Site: brandenburg
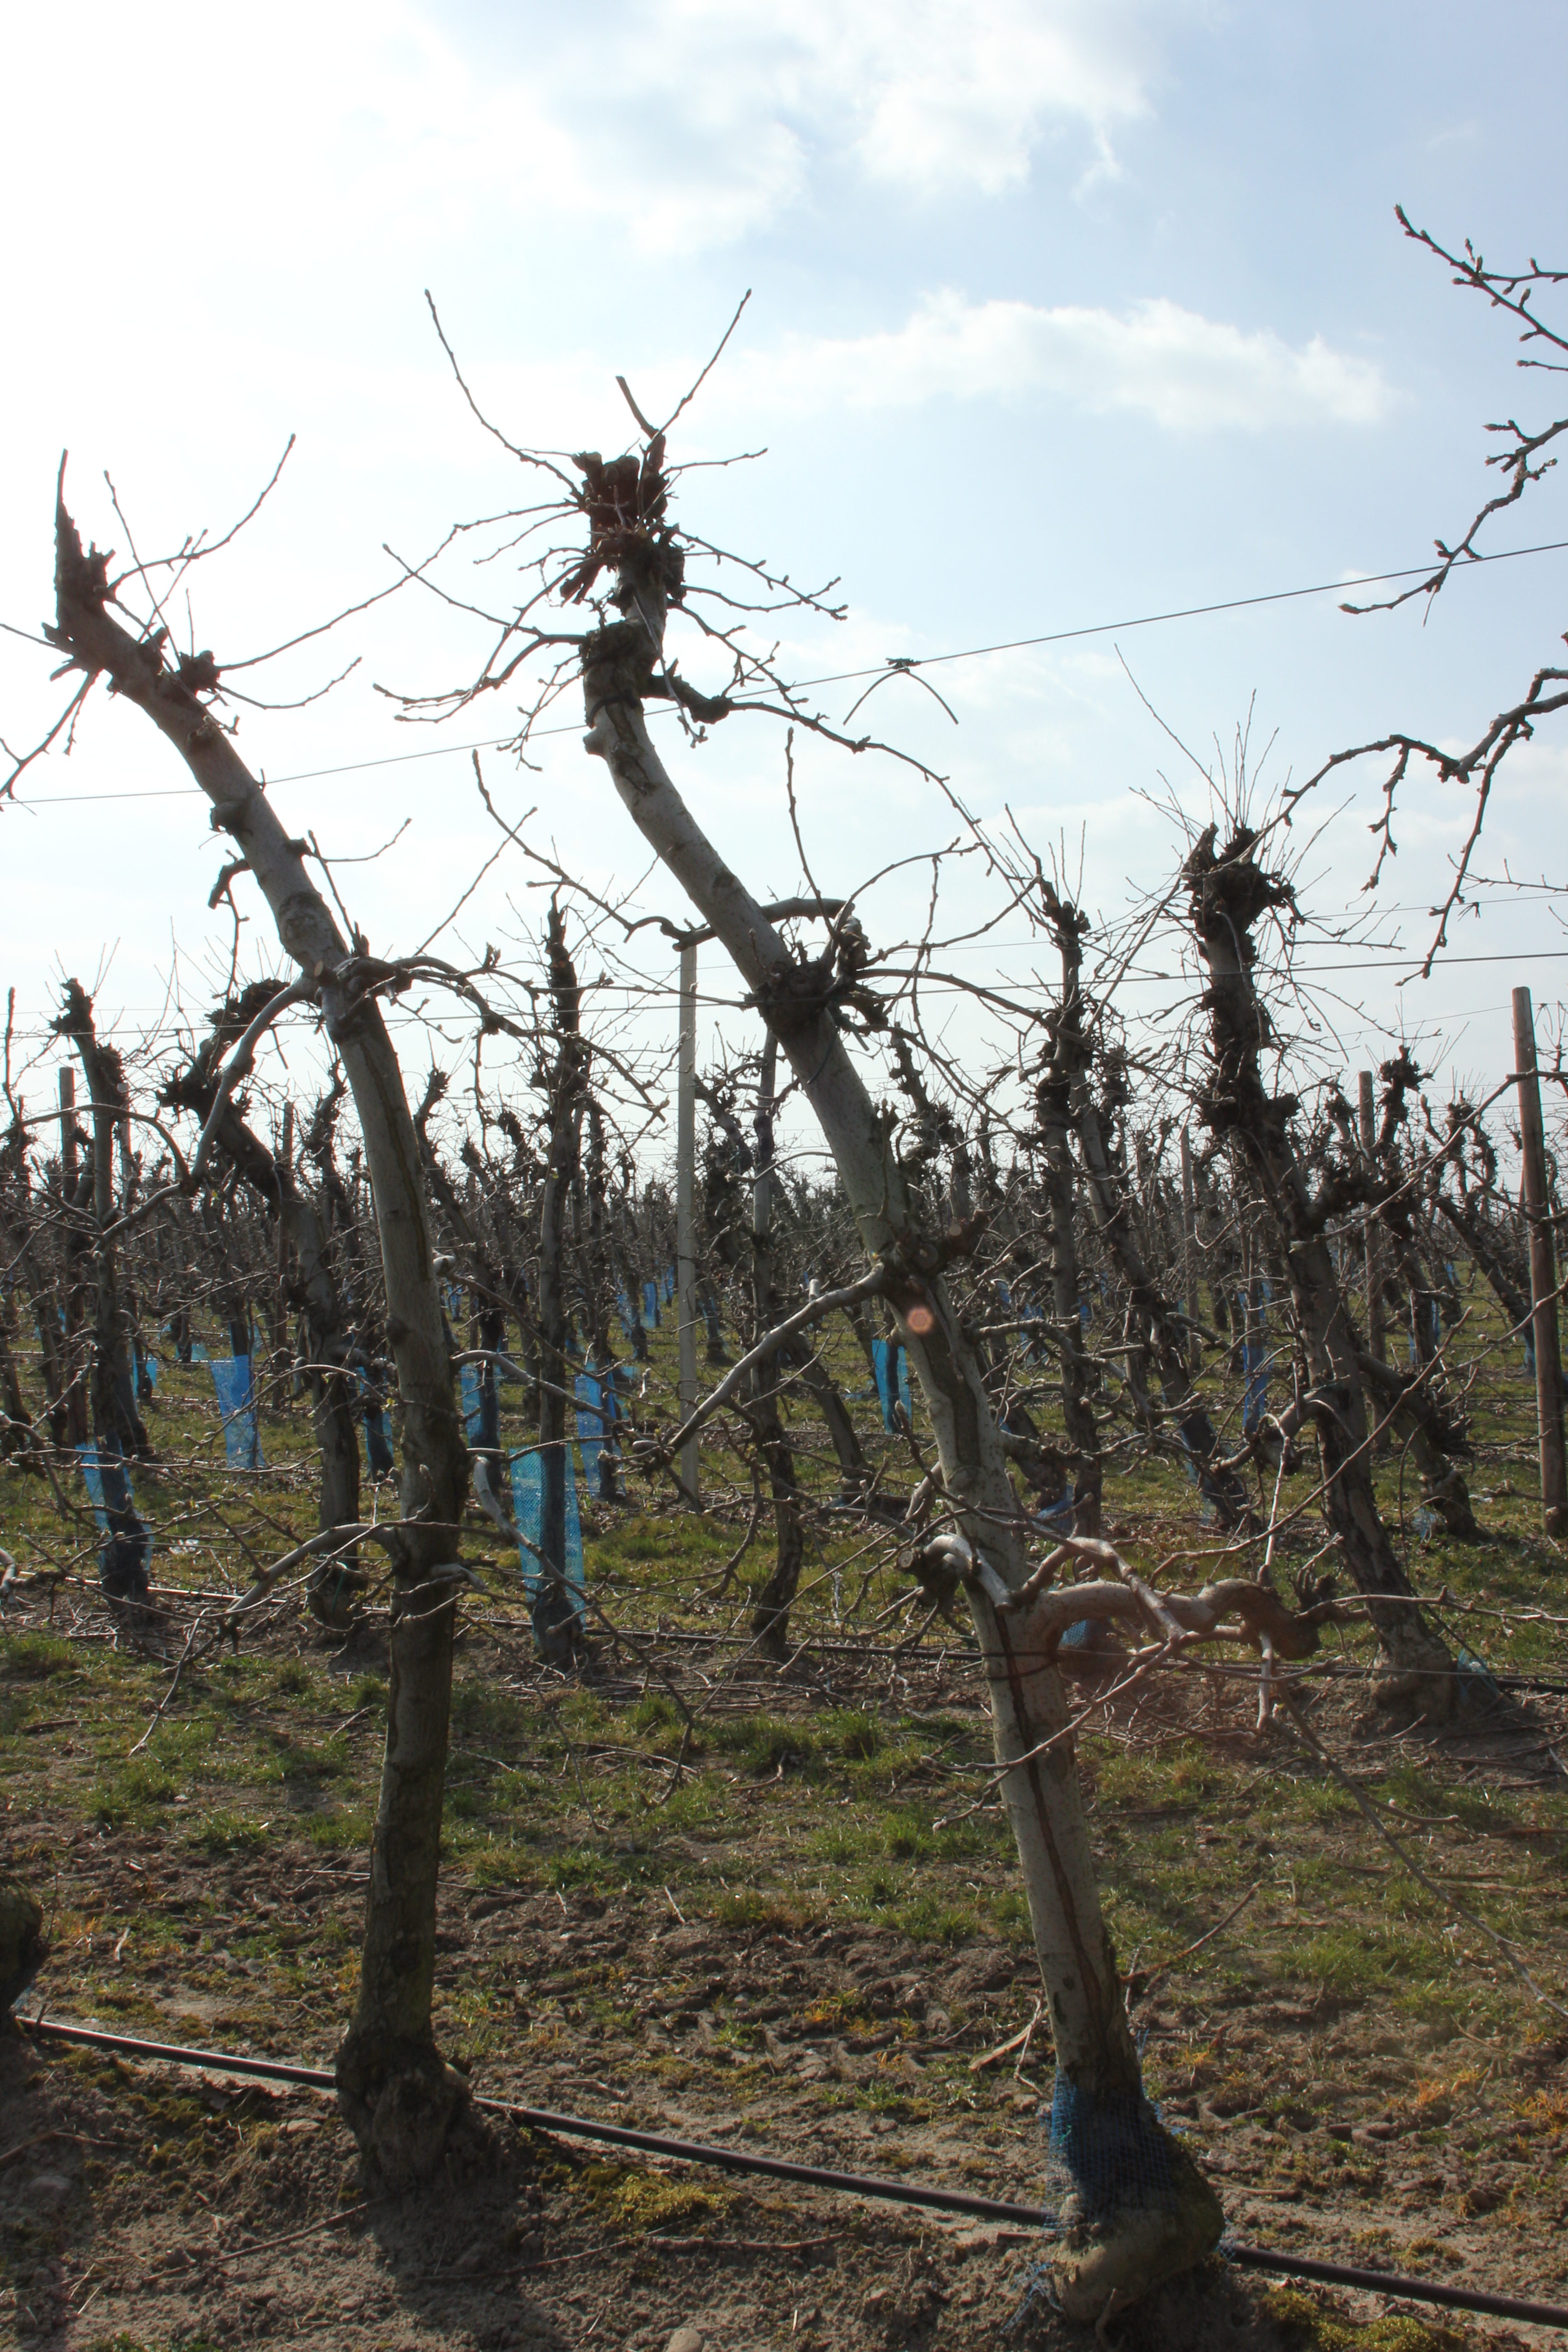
Growth stage (BBCH 03): Bud development